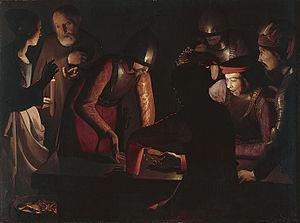
François L'Hermite du Solier, dit Tristan L'Hermite ou Tristan, né en 1601 au château du Solier près de Janaillat dans la Marche, mort à Paris le 7 septembre 1655, est un gentilhomme et écrivain français. D'abord page dans l'entourage de Henri de Bourbon-Verneuil, fils naturel du roi Henri IV, puis homme d'épée au service de Louis XIII et de son frère Gaston, duc d'Orléans, il est passé à la postérité comme auteur polygraphe — s'étant illustré comme poète, dramaturge et romancier.